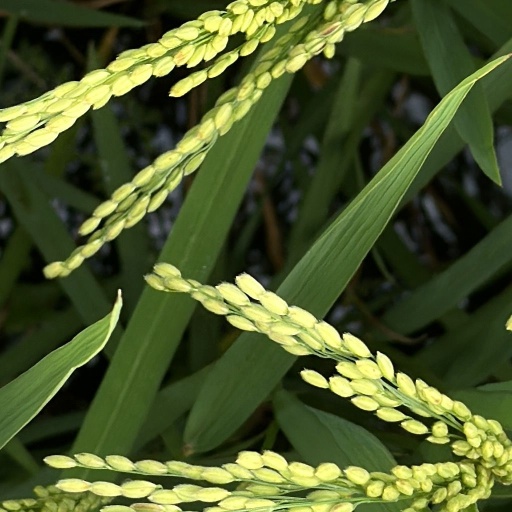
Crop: rice